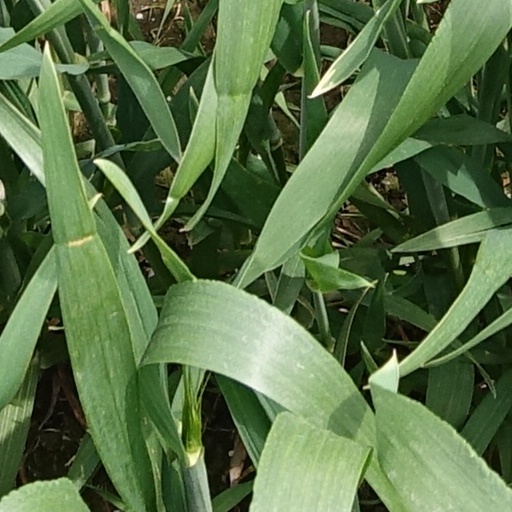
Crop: wheat